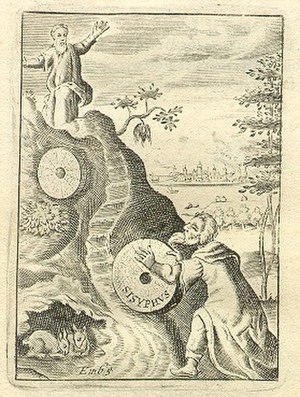
Sisyfos
Sisyfos i færd med at rulle en sten op ad bjerget.
Sisyfos er i græsk mytologi en helt og konge af Korinth, søn af Aiolos og Enarete. Han var dømt til i evig tid at rulle en sten op ad en bjergside. Hver gang han næsten er ved toppen, ruller stenen fra ham og ender ved bjergets fod. Han må så begynde forfra igen med sit sisyfosarbejde.